Sports car racing

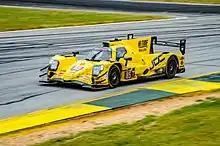
Oreca 07 of JDC-Miller Motorsports in 2017 Petit Le Mans

In 2014, American Le Mans Series and Rolex Sports Car Series were merged into United SportsCar Championship, with IMSA as its sanctioning body. Fox Sports 1 (successor of Speed Channel) was returned as main broadcaster of the unified series.